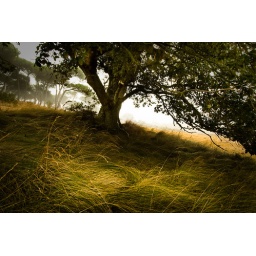
Joseph comes to believe that a magnificent oak tree that hangs over his new house embodies his father's spirit...